Christian Porter

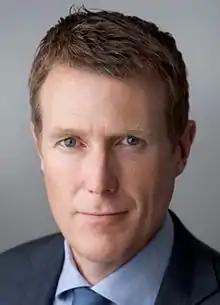
Official portrait, 2015

Charles Christian Porter (born 11 July 1970) is an Australian former politician and lawyer who served as the 37th Attorney-General of Australia from 2017 to 2021 in the Turnbull government and the subsequent Morrison government. He was a Member of Parliament (MP) for the Division of Pearce from 2013 to 2022 and a member of the Liberal Party of Australia. Porter also served as Leader of the House and Minister for Industrial Relations from 2019 to 2021, and Minister for Industry, Science and Technology in 2021 following his resignation as attorney-general.